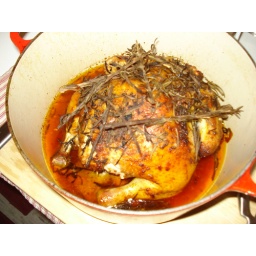
Paprika chicken with rosemary in a pot